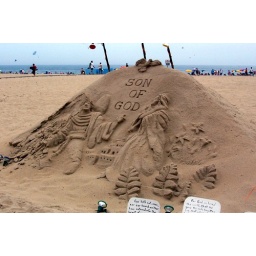
sand sculptures on the beach in OC